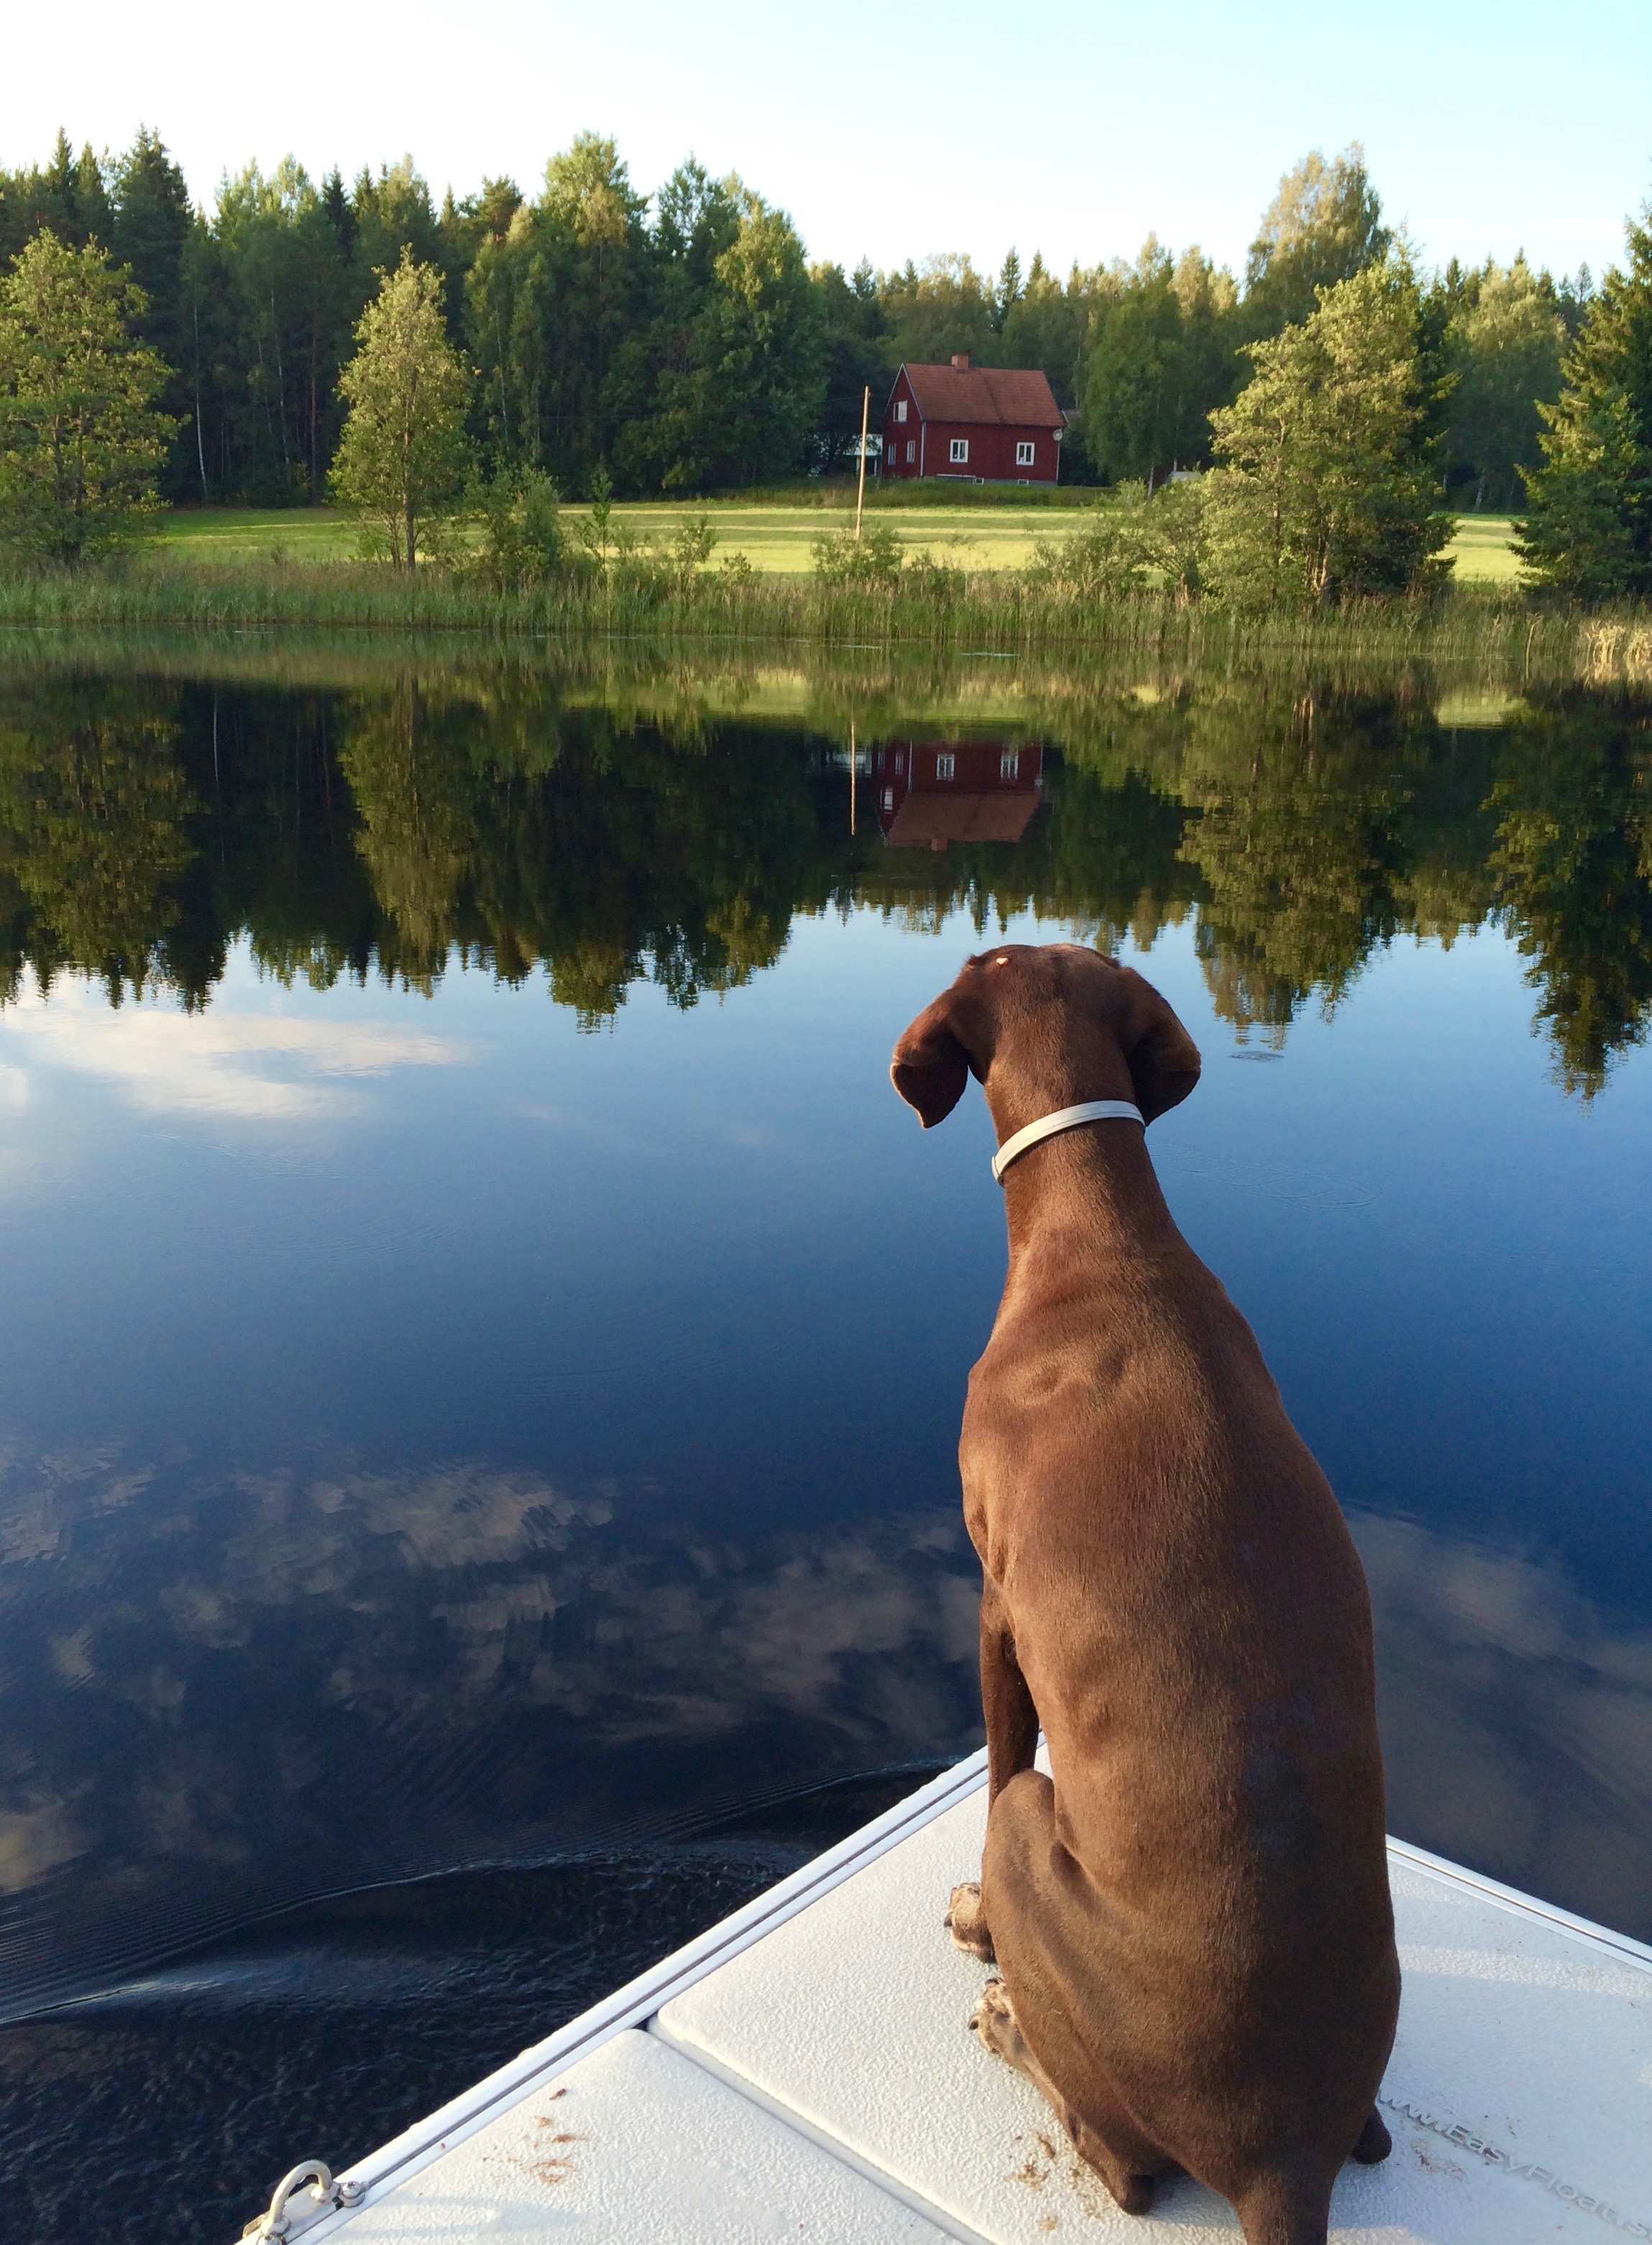
water, nature, forest, lake, dog, summer, twilight, reflection, brown, mirror, landscapes, dog like mammal, german shorthaired pointer